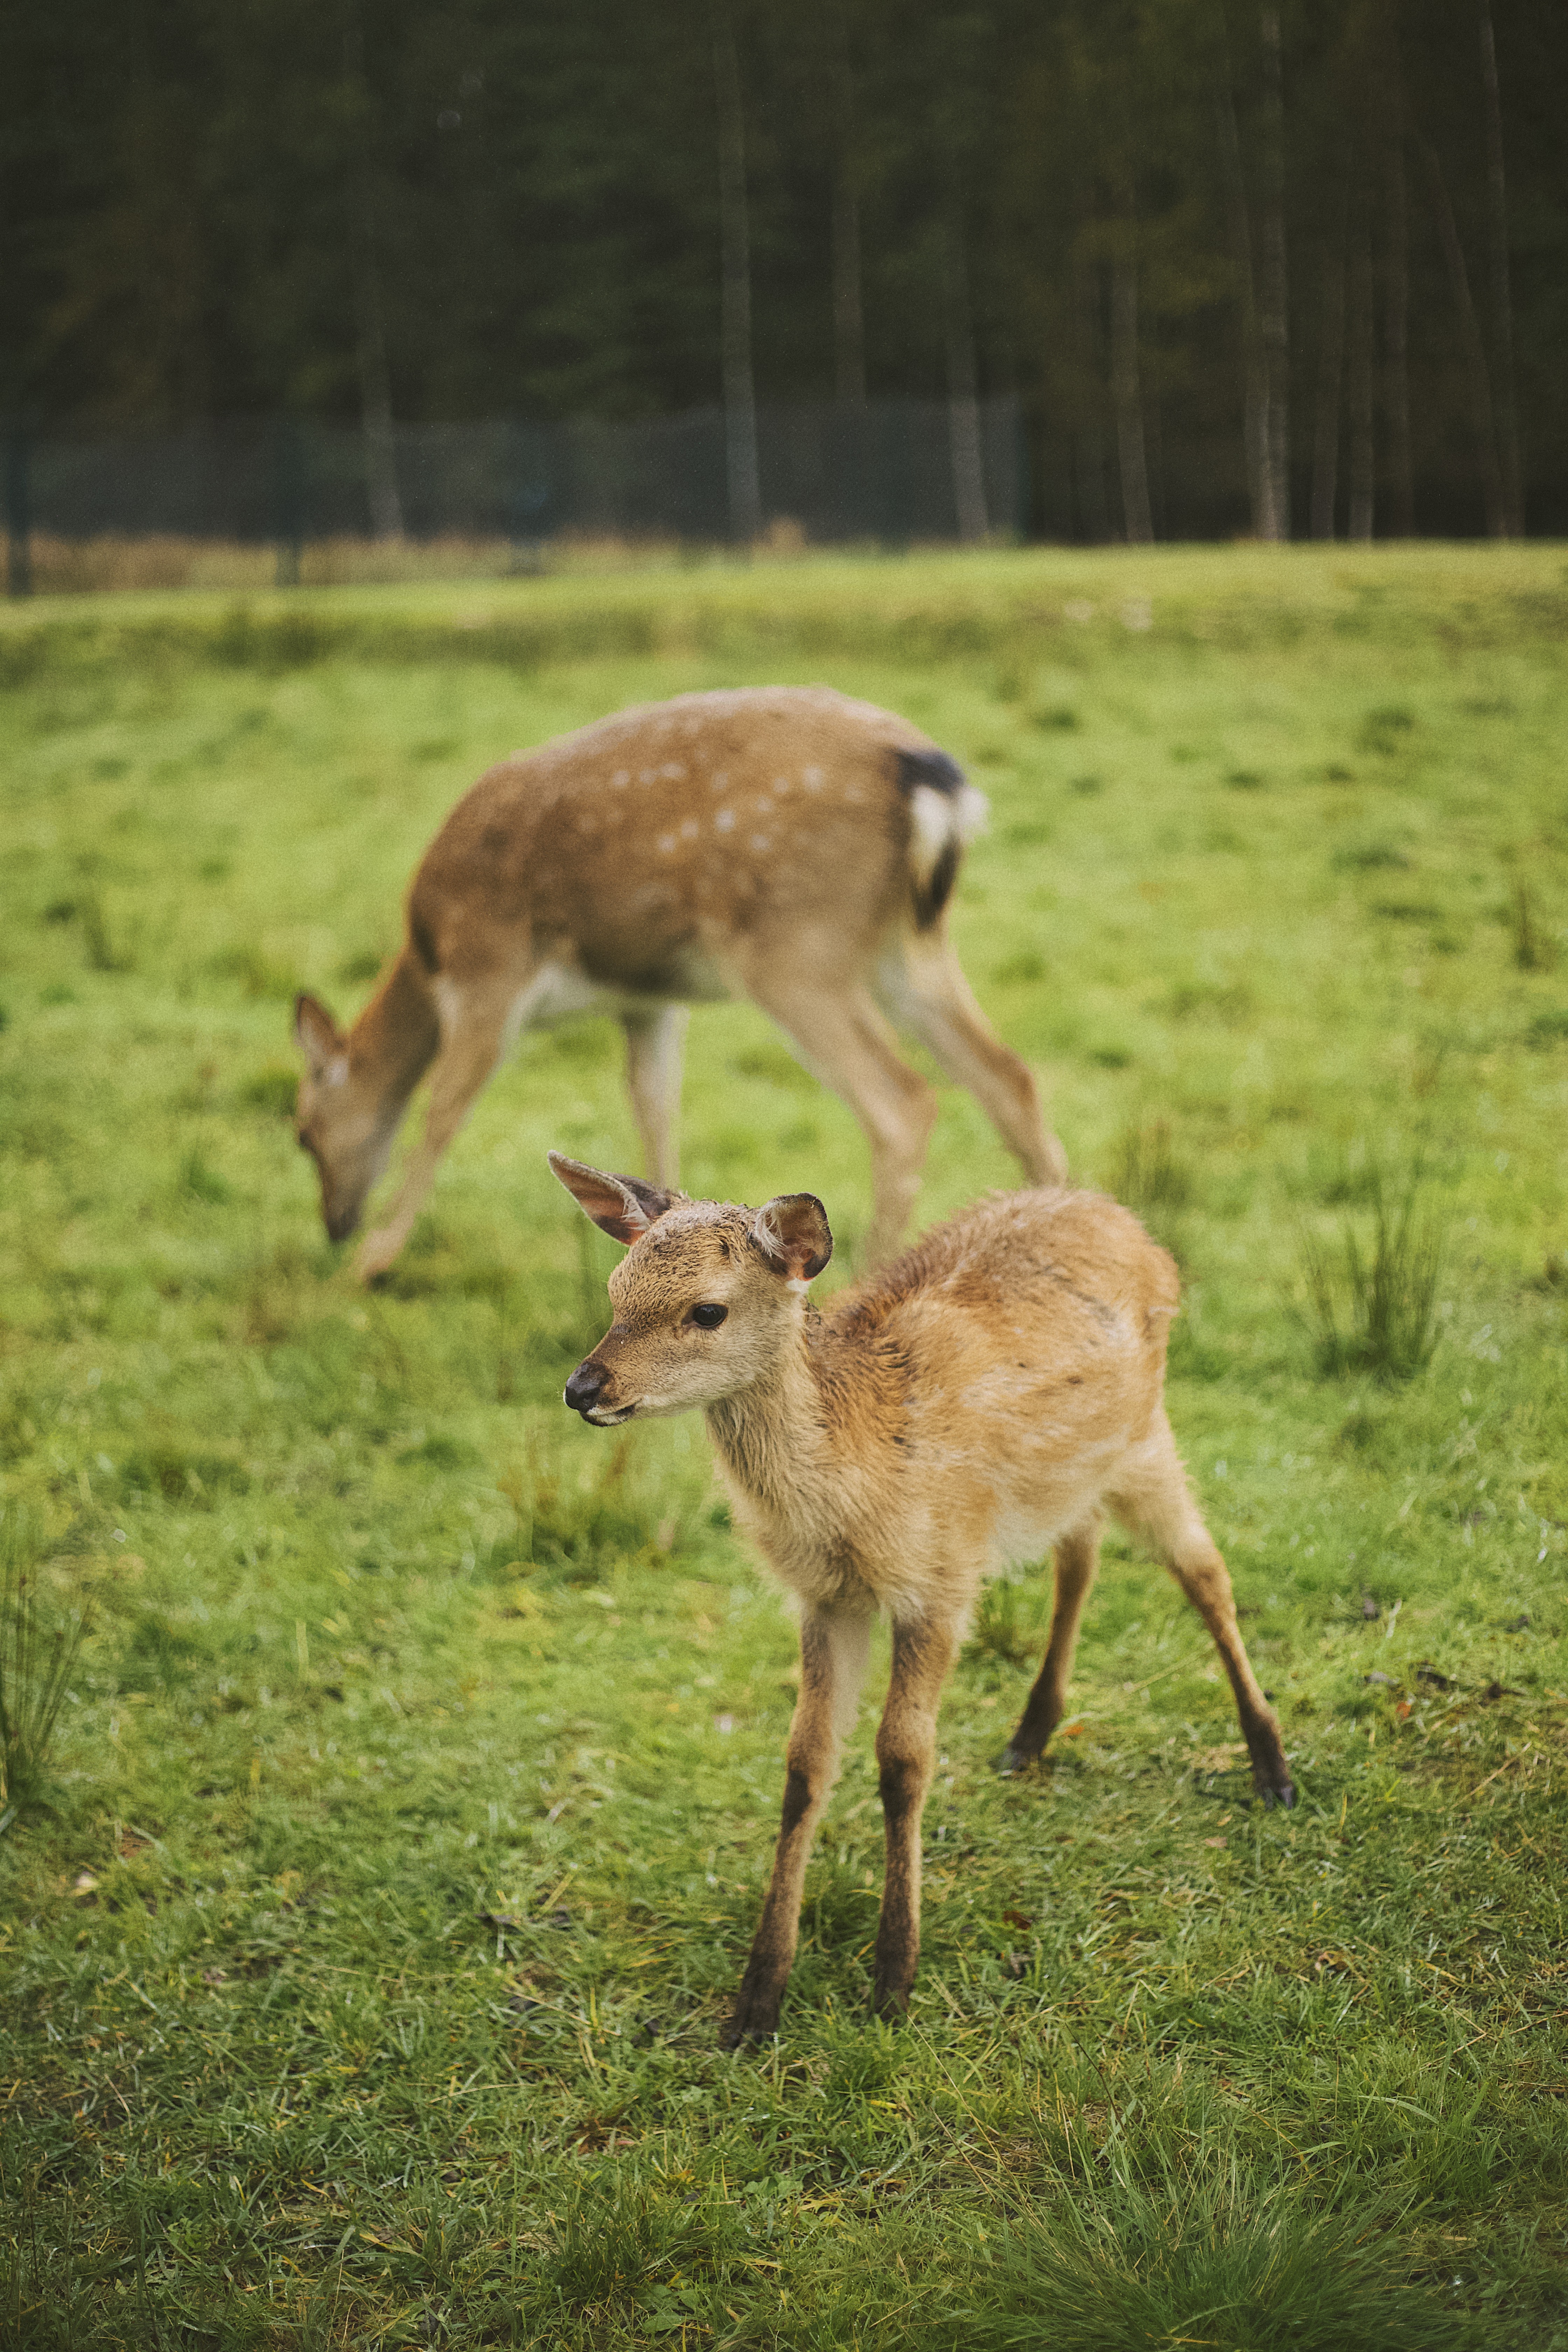
natural